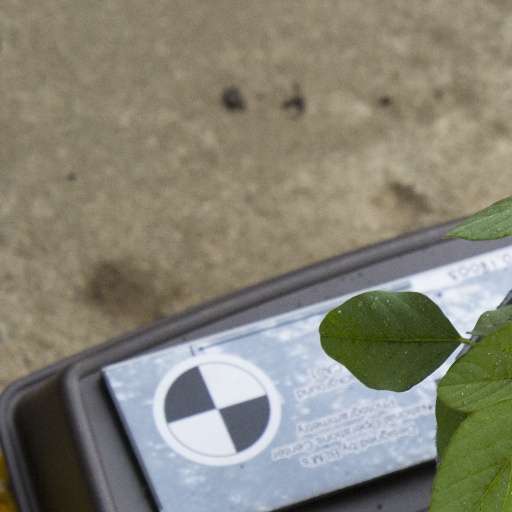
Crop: soybean